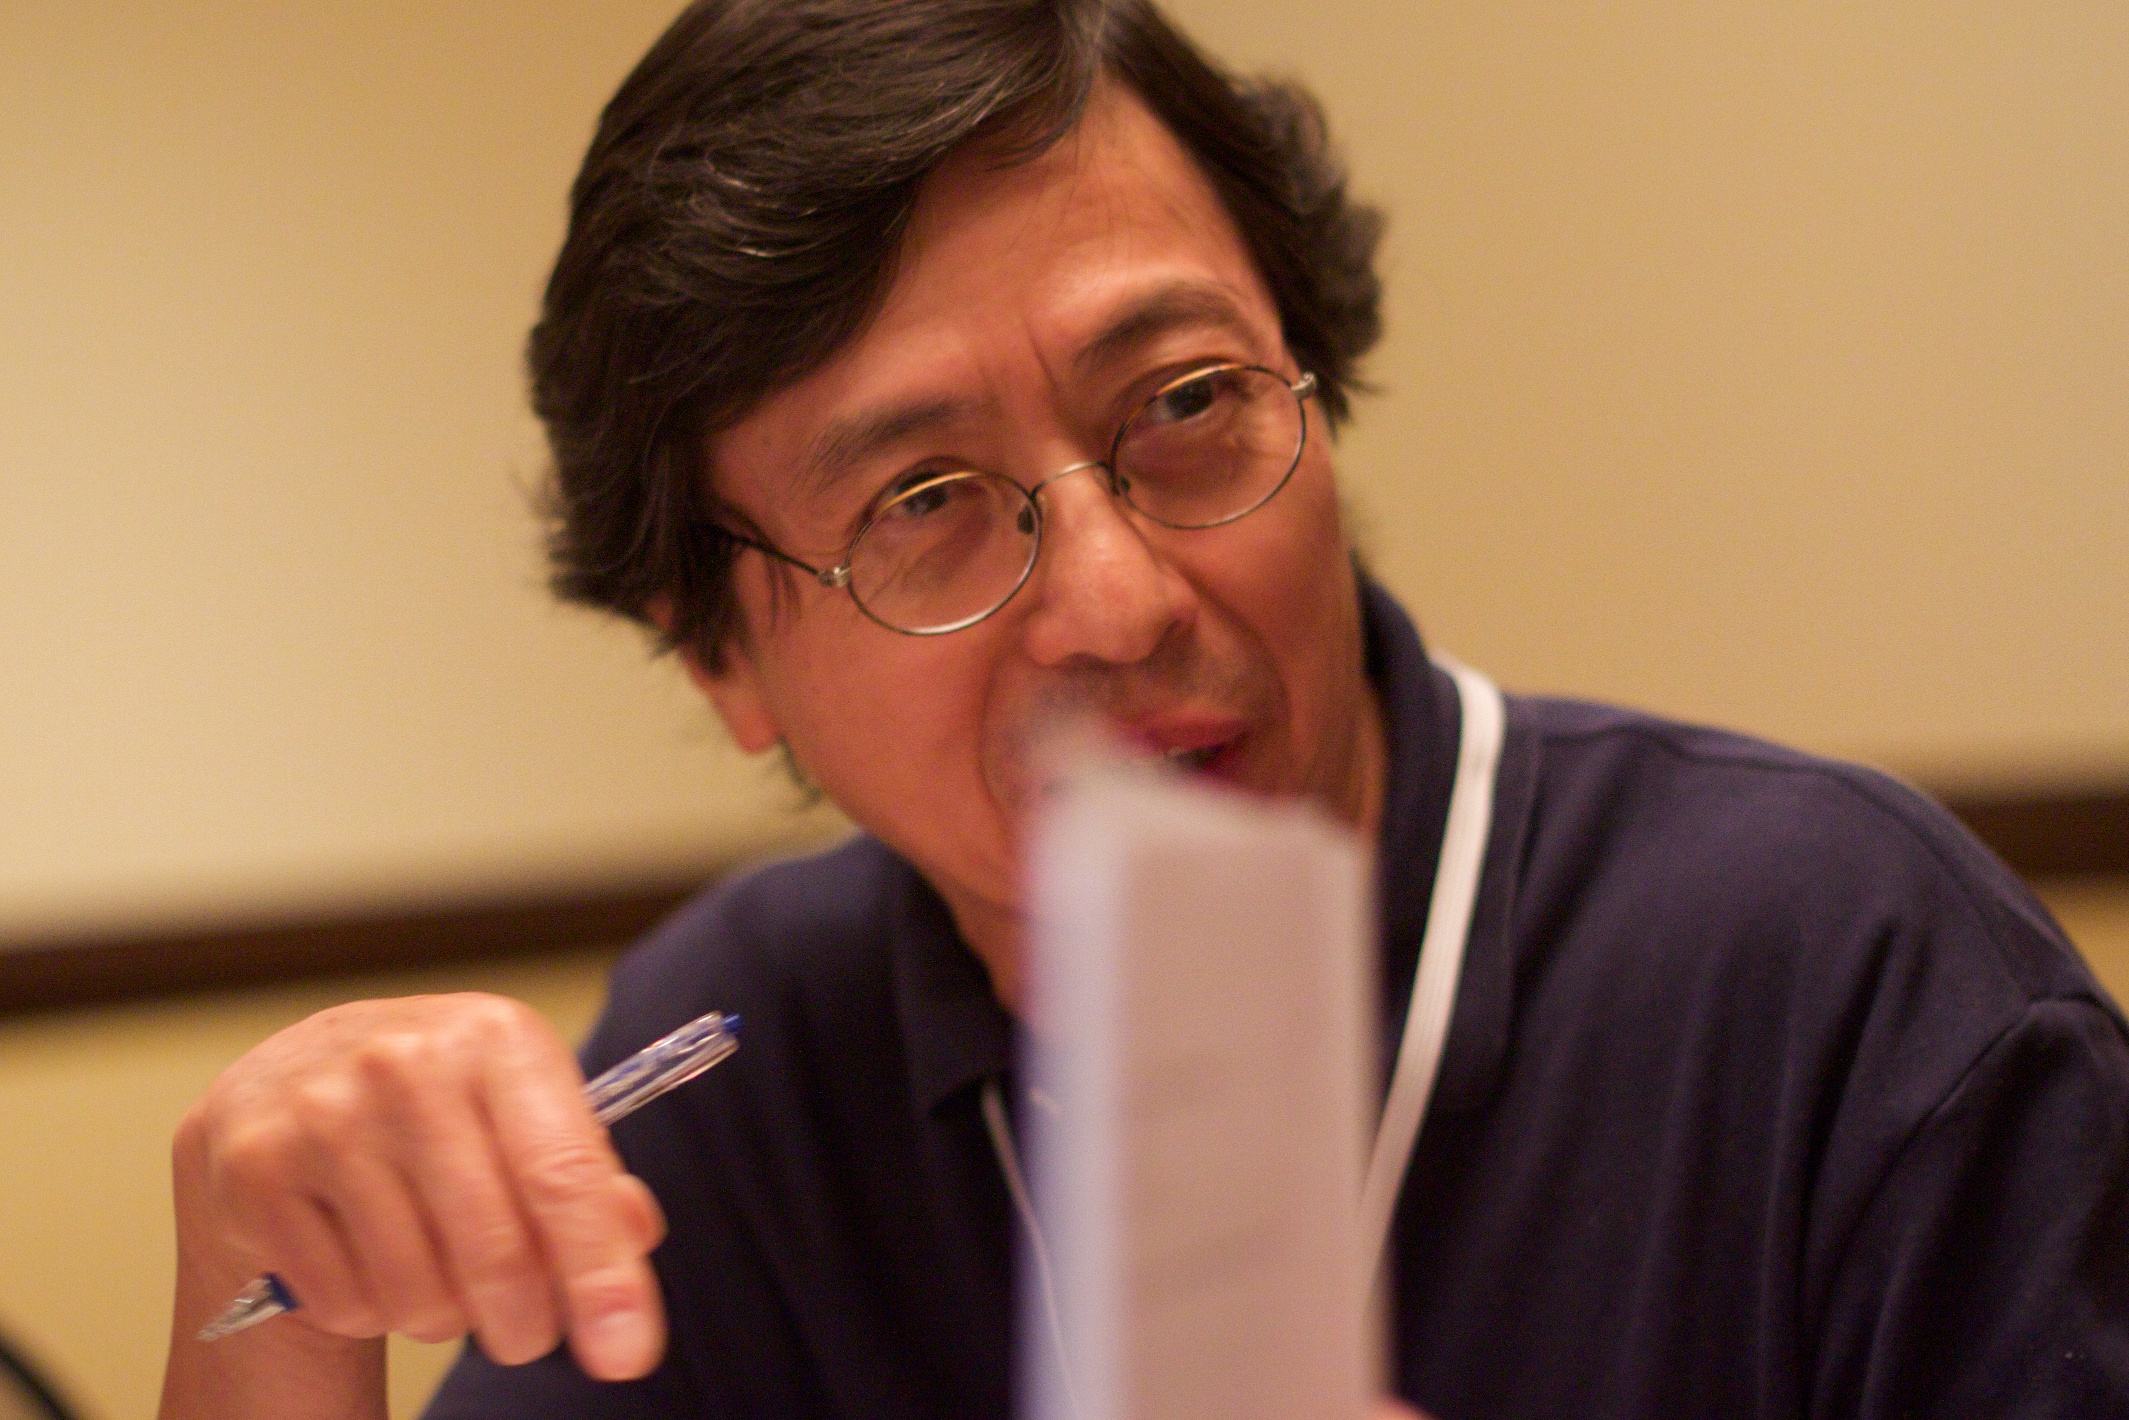
hand, person, professional, conversation, glasses, midea10so, sense